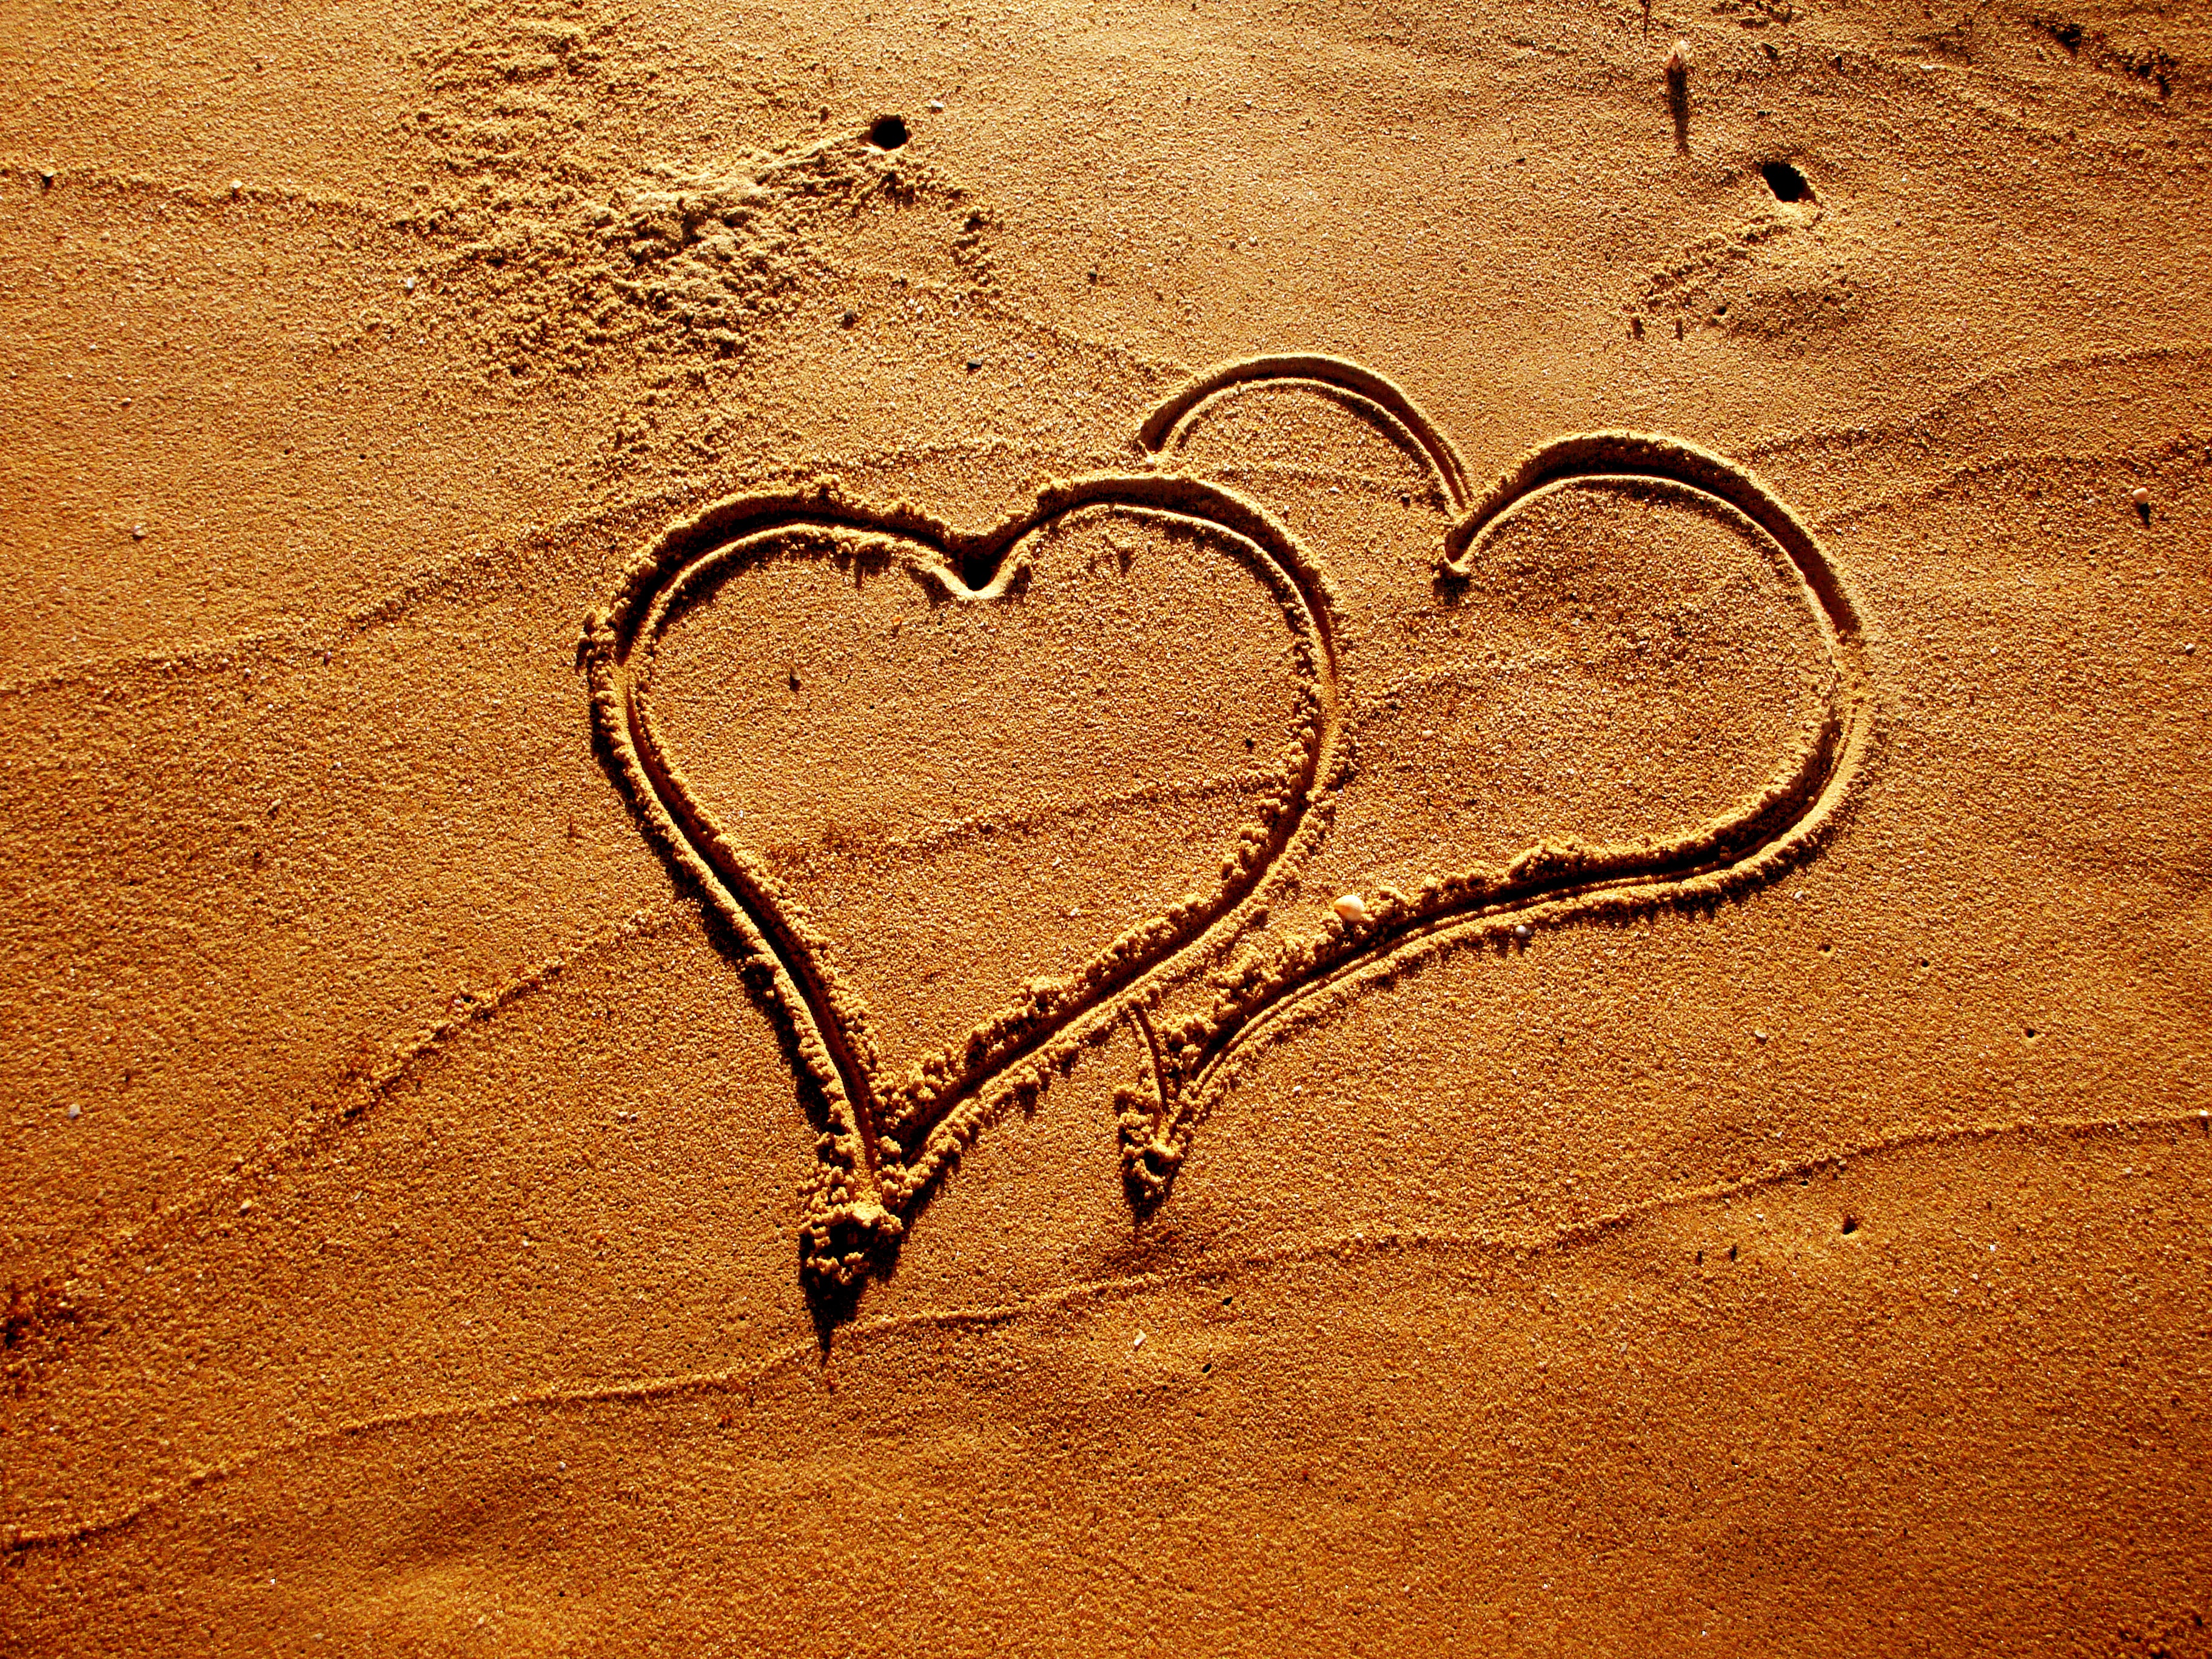
beach, sand, wood, number, wall, love, heart, symbol, romance, romantic, wedding, marriage, circle, human body, font, affection, relationship, text, beautiful, organ, calligraphy, luck, emotion, feeling, feelings